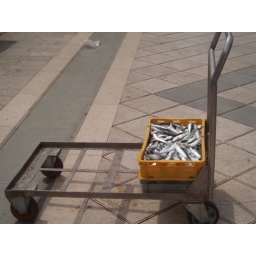
fish market in Split